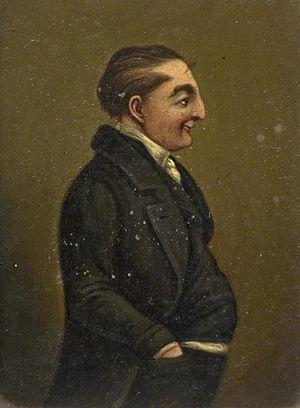
Le Gloucester City Museum & Art Gallery dans Brunswick Road, est le plus grand musée de la ville de Gloucester. Il a été récemment rénové grâce à un tirage spécial de la National Heritage Lottery Fund et a été inauguré le 3 septembre 2011.